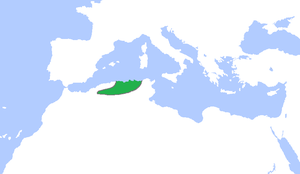
Les Hammadides ou Hammadites sont une dynastie berbère sanhajienne qui règne sur le Maghreb central de 1014 à 1152. La dynastie hammadide est fondée en 1014 par Hammad ibn Bologhine, second fils de Bologhine ibn Ziri, par sécession vis-à-vis de la dynastie Ziride à la suite d'un conflit de succession. Ils sont parfois désignés comme « Zirides hammadides », pour souligner leur parenté avec les Zirides dont ils sont l'une des branches.
L'Algérie a connu une multitude d'États indépendants avant l'avènement de l'Algérie moderne.